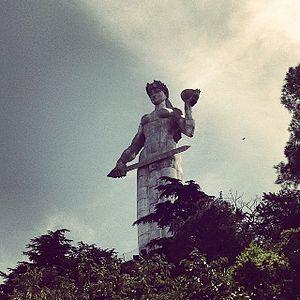
Le tourisme est une composante importante de l'économie de la Géorgie : elle a apporté une contribution au produit intérieur brut du pays de 6,7% en 2015, de 7,1% en 2016, de 6,9% en 2017 et de 7,6% en 2018.
Tbilissi est la capitale de la République de Géorgie, sur les rives de la rivière Koura.